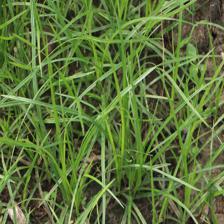
Label: Grass